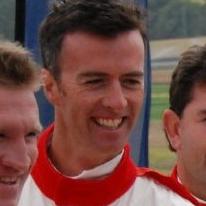
Age: 40